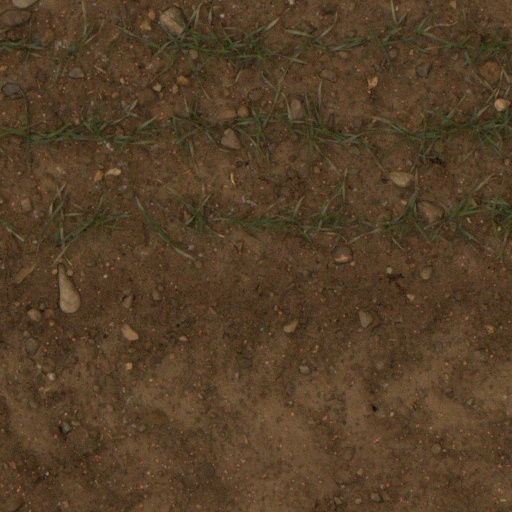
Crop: wheat